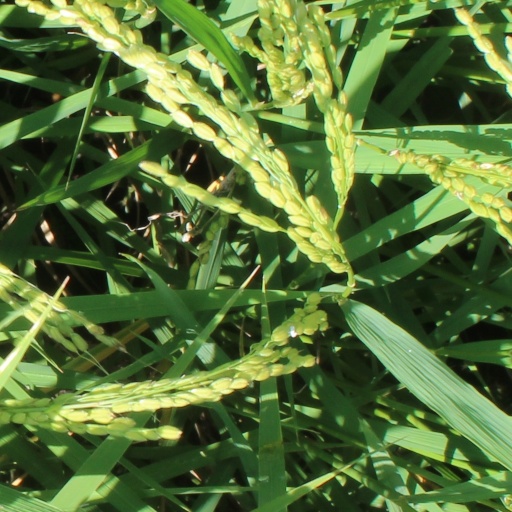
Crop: rice